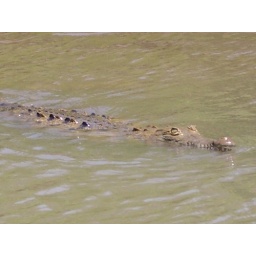
a croc urking in the water near the tour boat